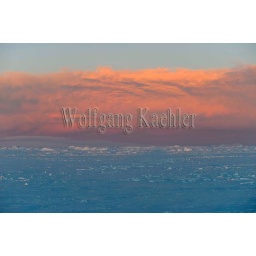
Antarctica, weddell sea, fast ice with snow hill island in background, pink cloud at sunset